Columbia Graduate School of Architecture, Planning and Preservation

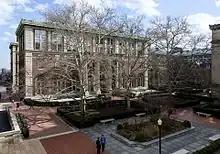
Avery Hall, Columbia University

The Graduate School of Architecture, Planning and Preservation (GSAPP) is the architecture school of Columbia University, a private research university in New York City. It is also home to the Masters of Science program in Advanced Architectural Design, Historic Preservation, Real Estate Development, Urban Design, and Urban Planning.